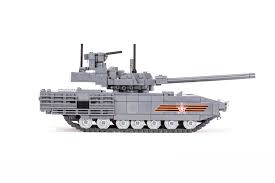
Label: T-14